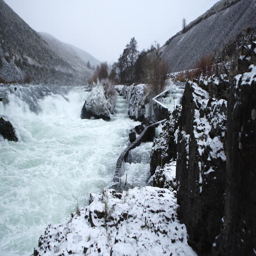
water rushes down a river in a frozen landscape during the day